Jason Hill (American football)

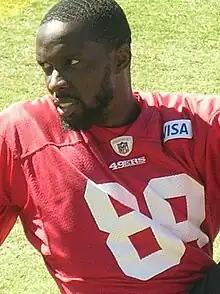
Hill with the San Francisco 49ers in 2010

Jason Hill (born February 20, 1985) is an American former professional football player who was a wide receiver in the National Football League (NFL). He was selected by the San Francisco 49ers in the third round of the 2007 NFL draft. He played college football at Washington State University.